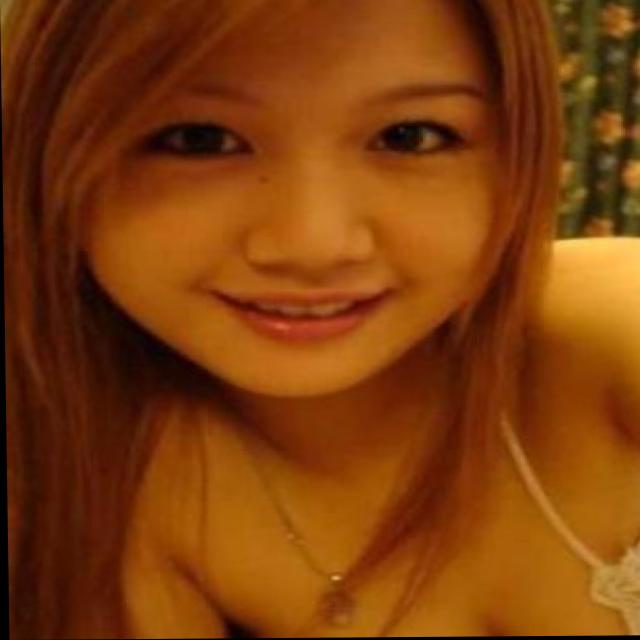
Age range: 13-20